Hyde Park, London

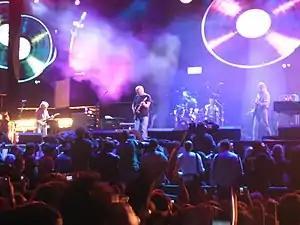
Pink Floyd performing at Live 8 in Hyde Park, 2 July 2005, their last of several gigs at the park over their career

There are a number of assorted statues and memorials around Hyde Park. The Cavalry Memorial was built in 1924 at Stanhope Gate. It moved to the Serpentine Road when Park Lane was widened to traffic in 1961. South of the Serpentine is the Diana, Princess of Wales memorial, an oval stone ring fountain opened on 6 July 2004. To the east of the Serpentine, just beyond the dam, is Britain's Holocaust Memorial. The 7 July Memorial in the park commemorates the victims of 7 July 2005 London bombings.